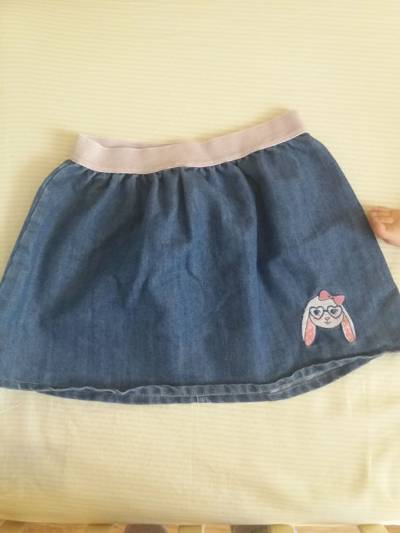
Waste category: clothes